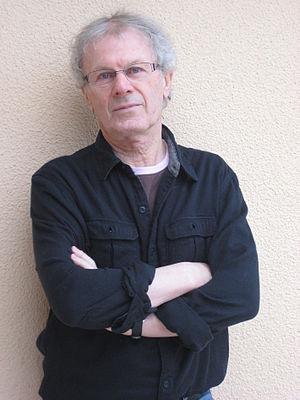
Jean-Paul Nozière, né le 7 juillet 1943 à Monay, dans le Jura, est un écrivain français, auteur de roman policier et de littérature d'enfance et de jeunesse.